List of golf courses designed by Old Tom Morris

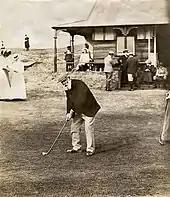
Old Tom Morris playing on The Himalayas putting course

He also laid out The Himalayas, 9-hole putting course in St Andrews in 1867 for the St Andrews Ladies Golf Club. It lies next to the Old Course, north of the Swilcan Burn. It is thought that it was the first minigolf or 'miniature links' course in the world, and it's now both a 9-hole and 18-hole putting course.